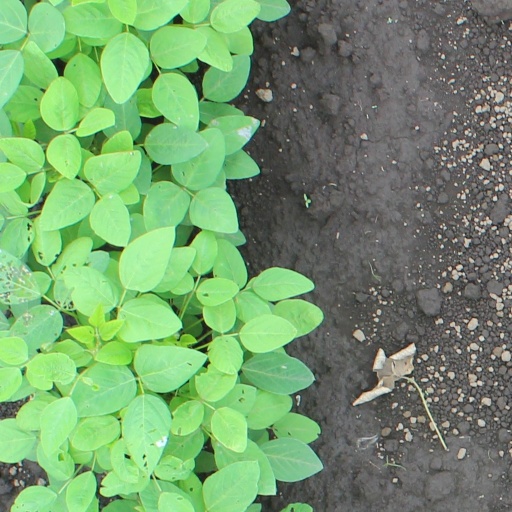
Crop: soybean